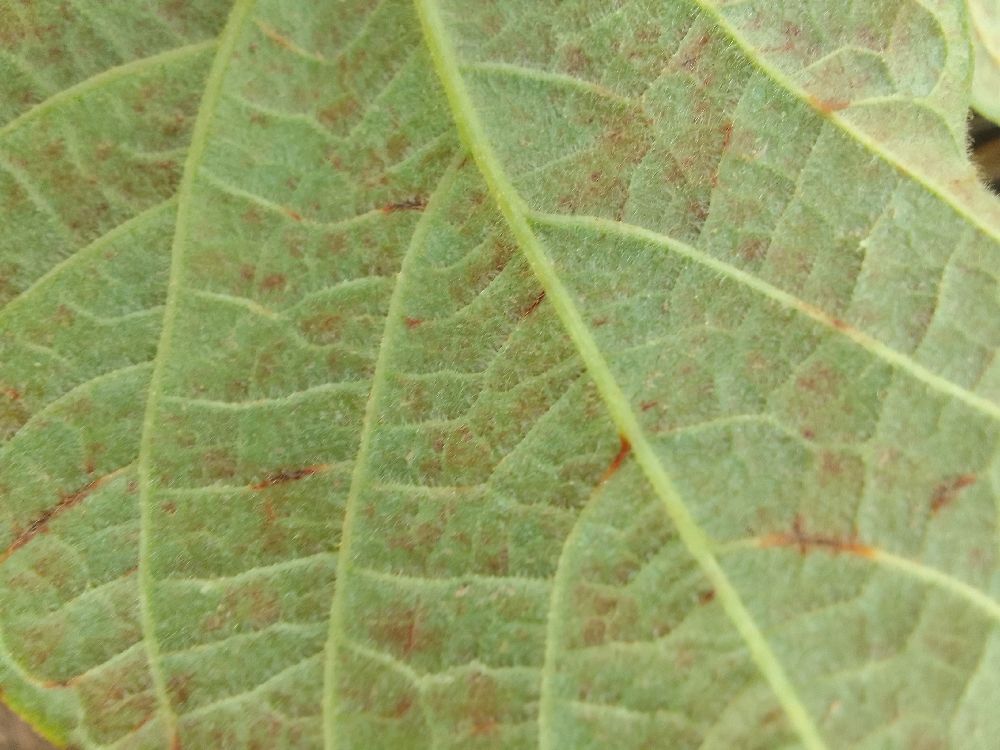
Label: anthracnose